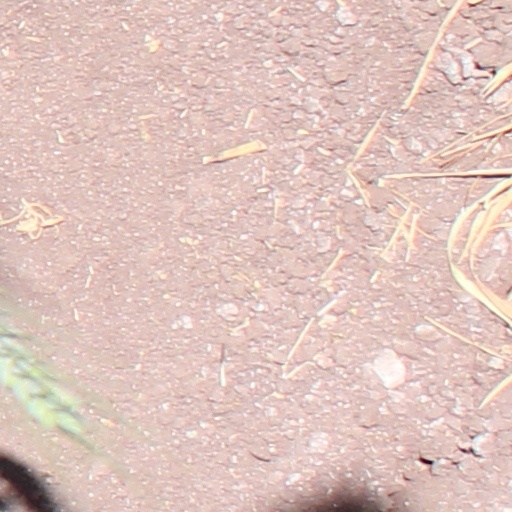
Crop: wheat